Glenmore (Jefferson City, Tennessee)

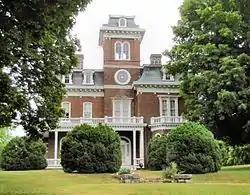
Glenmore in 2015

Glenmore is a historic house in Jefferson City, Tennessee, United States.